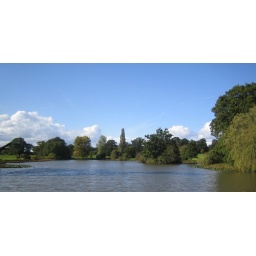
The lake at Spetchley Park, near Worcester where Elgar used to fish when he visited the Berkeley Family.